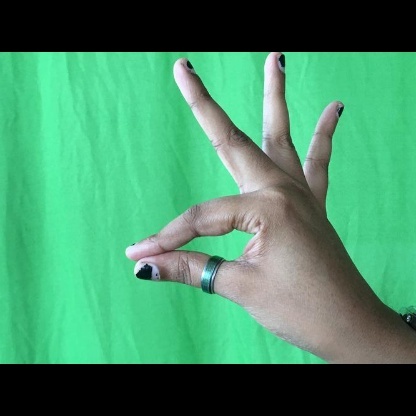
Mudra: Hamsasyam